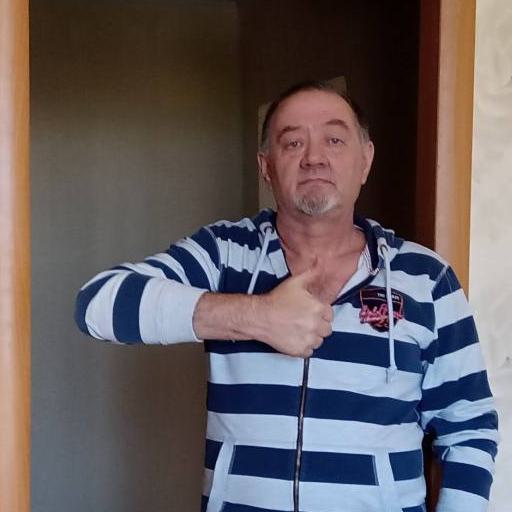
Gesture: like